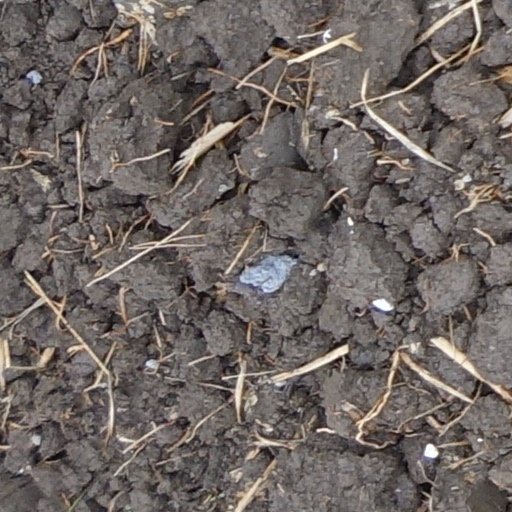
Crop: wheat